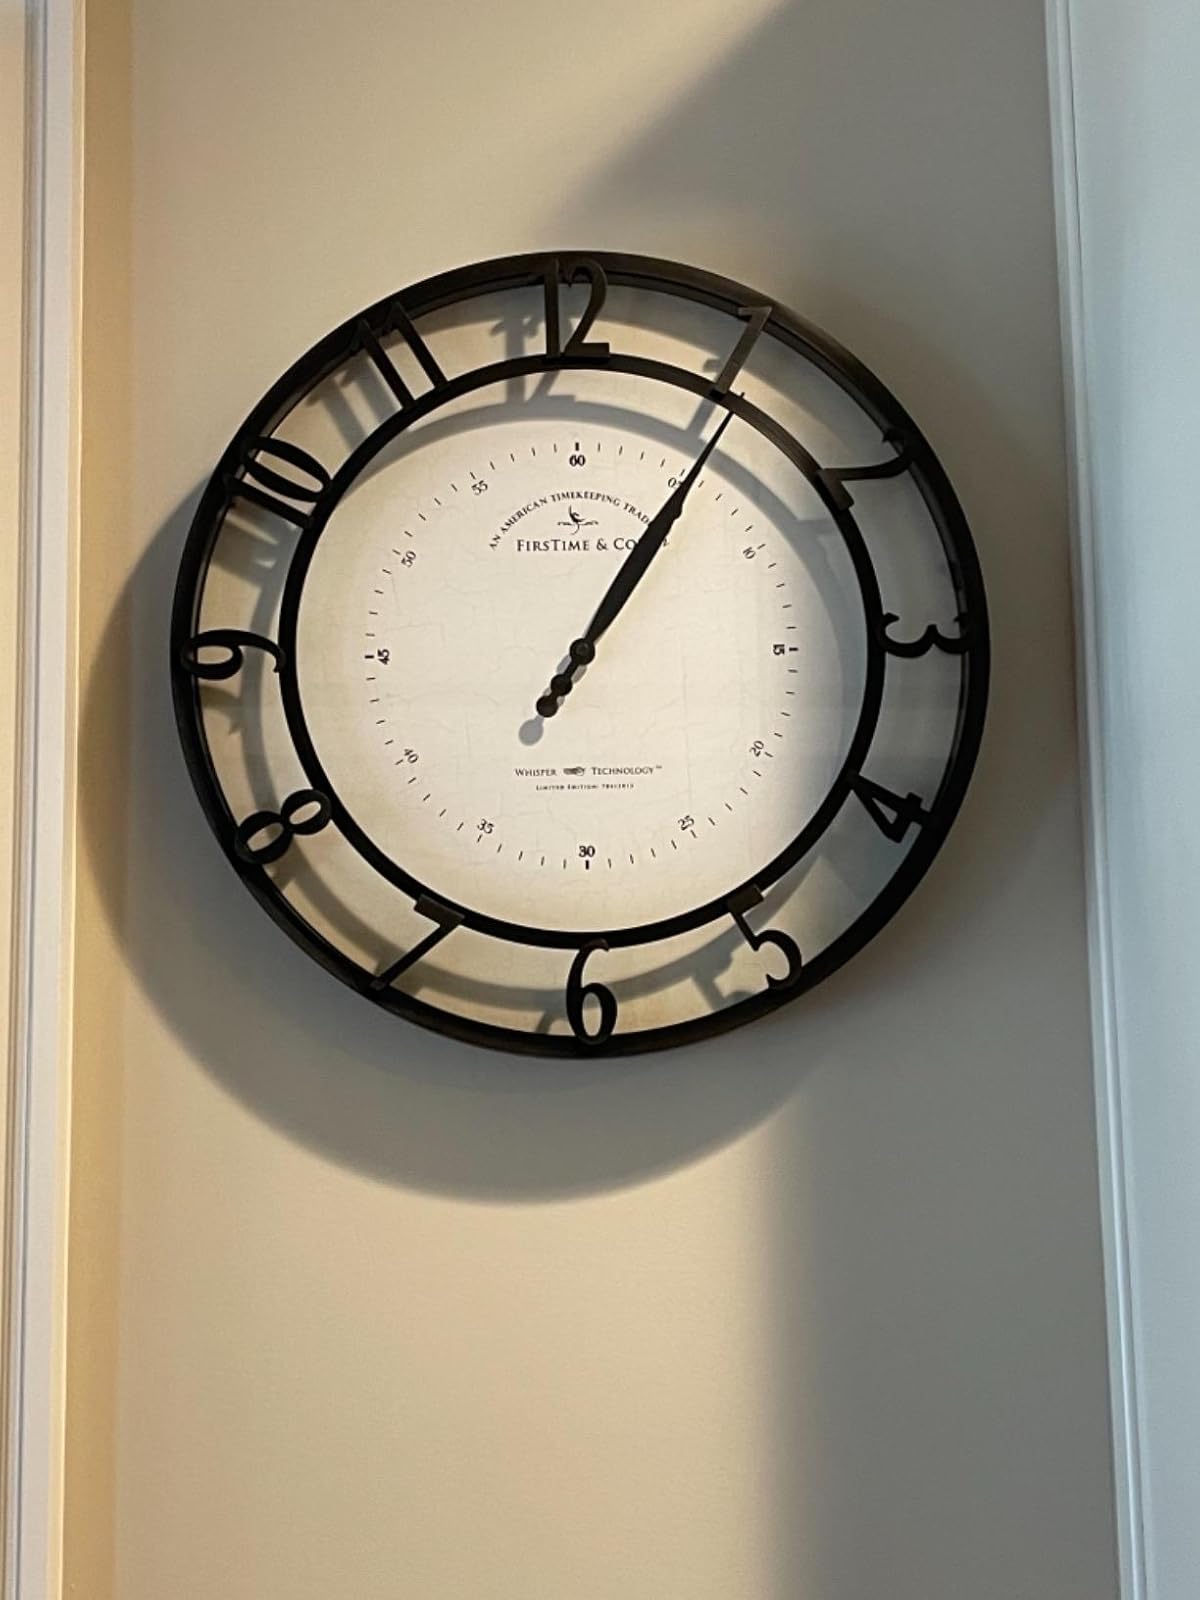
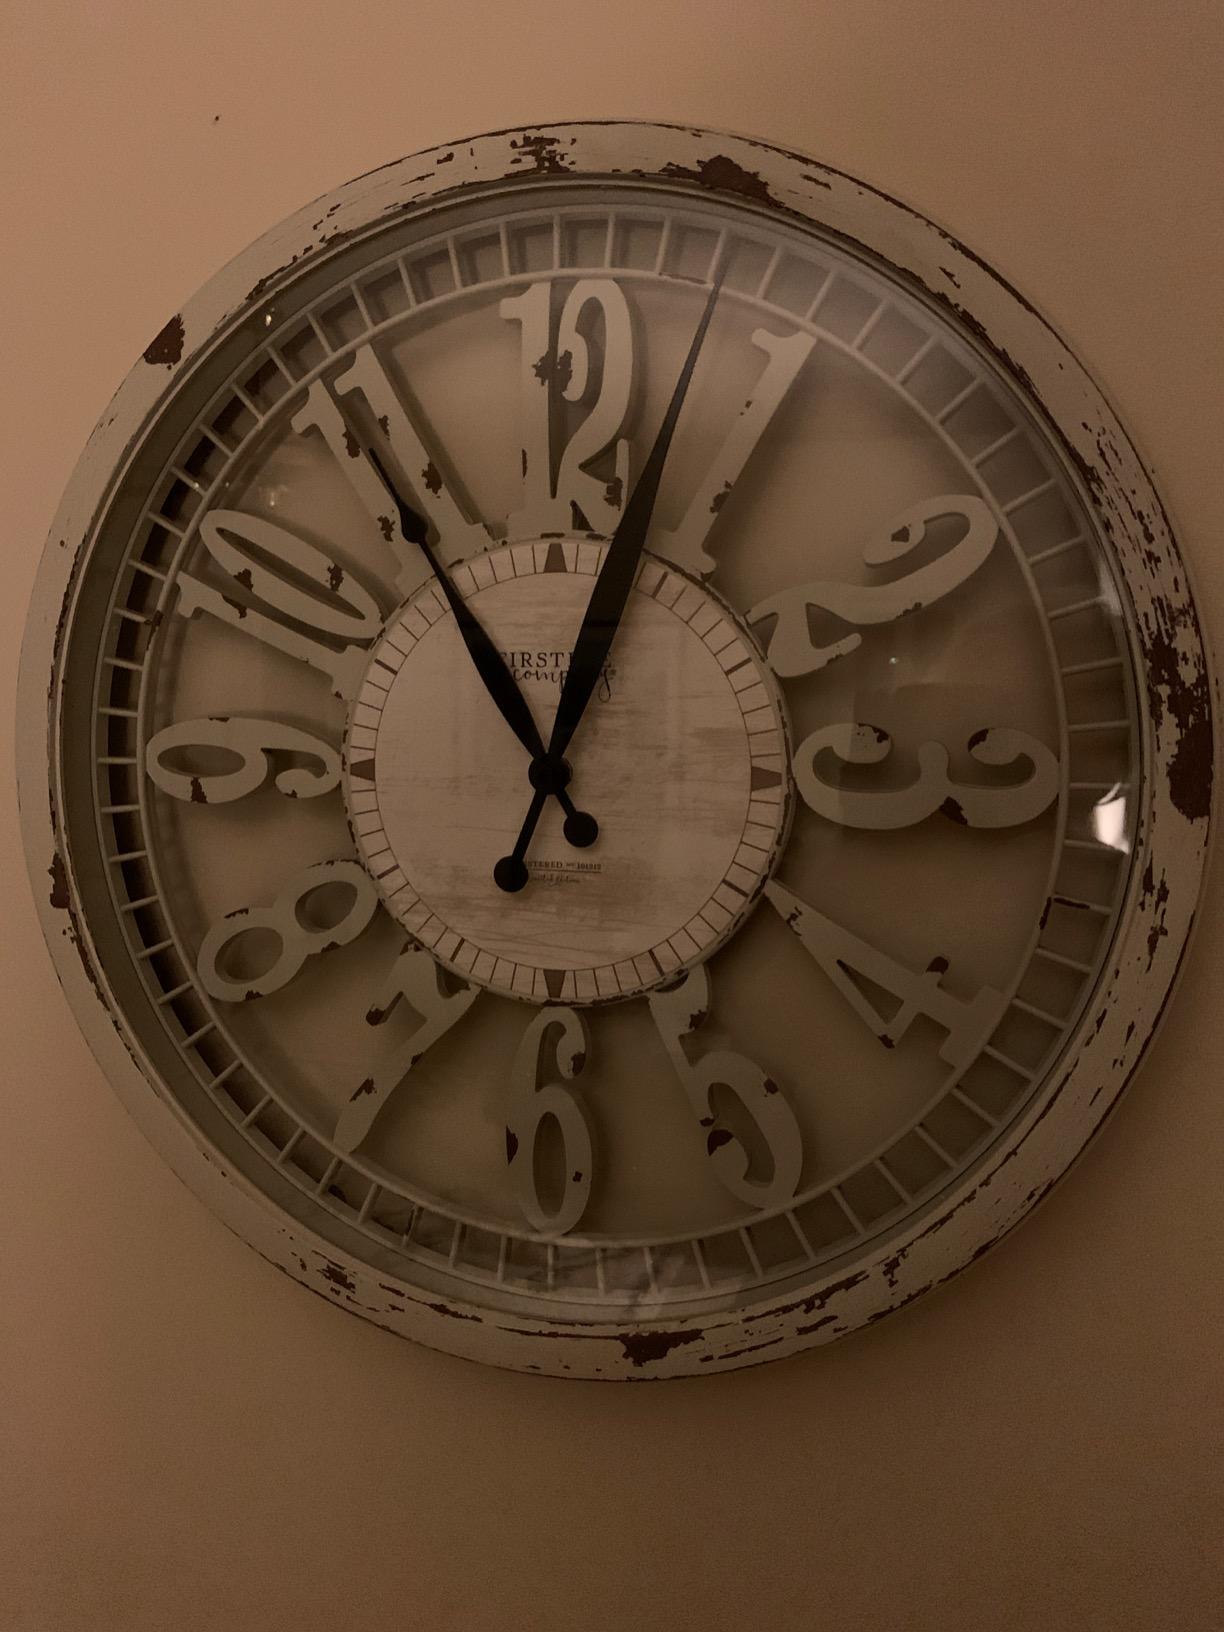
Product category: clock
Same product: no